Lovecraft's Untold Stories

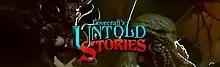

Lovecraft's Untold Stories is a 2019 action role-playing video game developed by Blini Games and first published by Fulqrum Publishing.